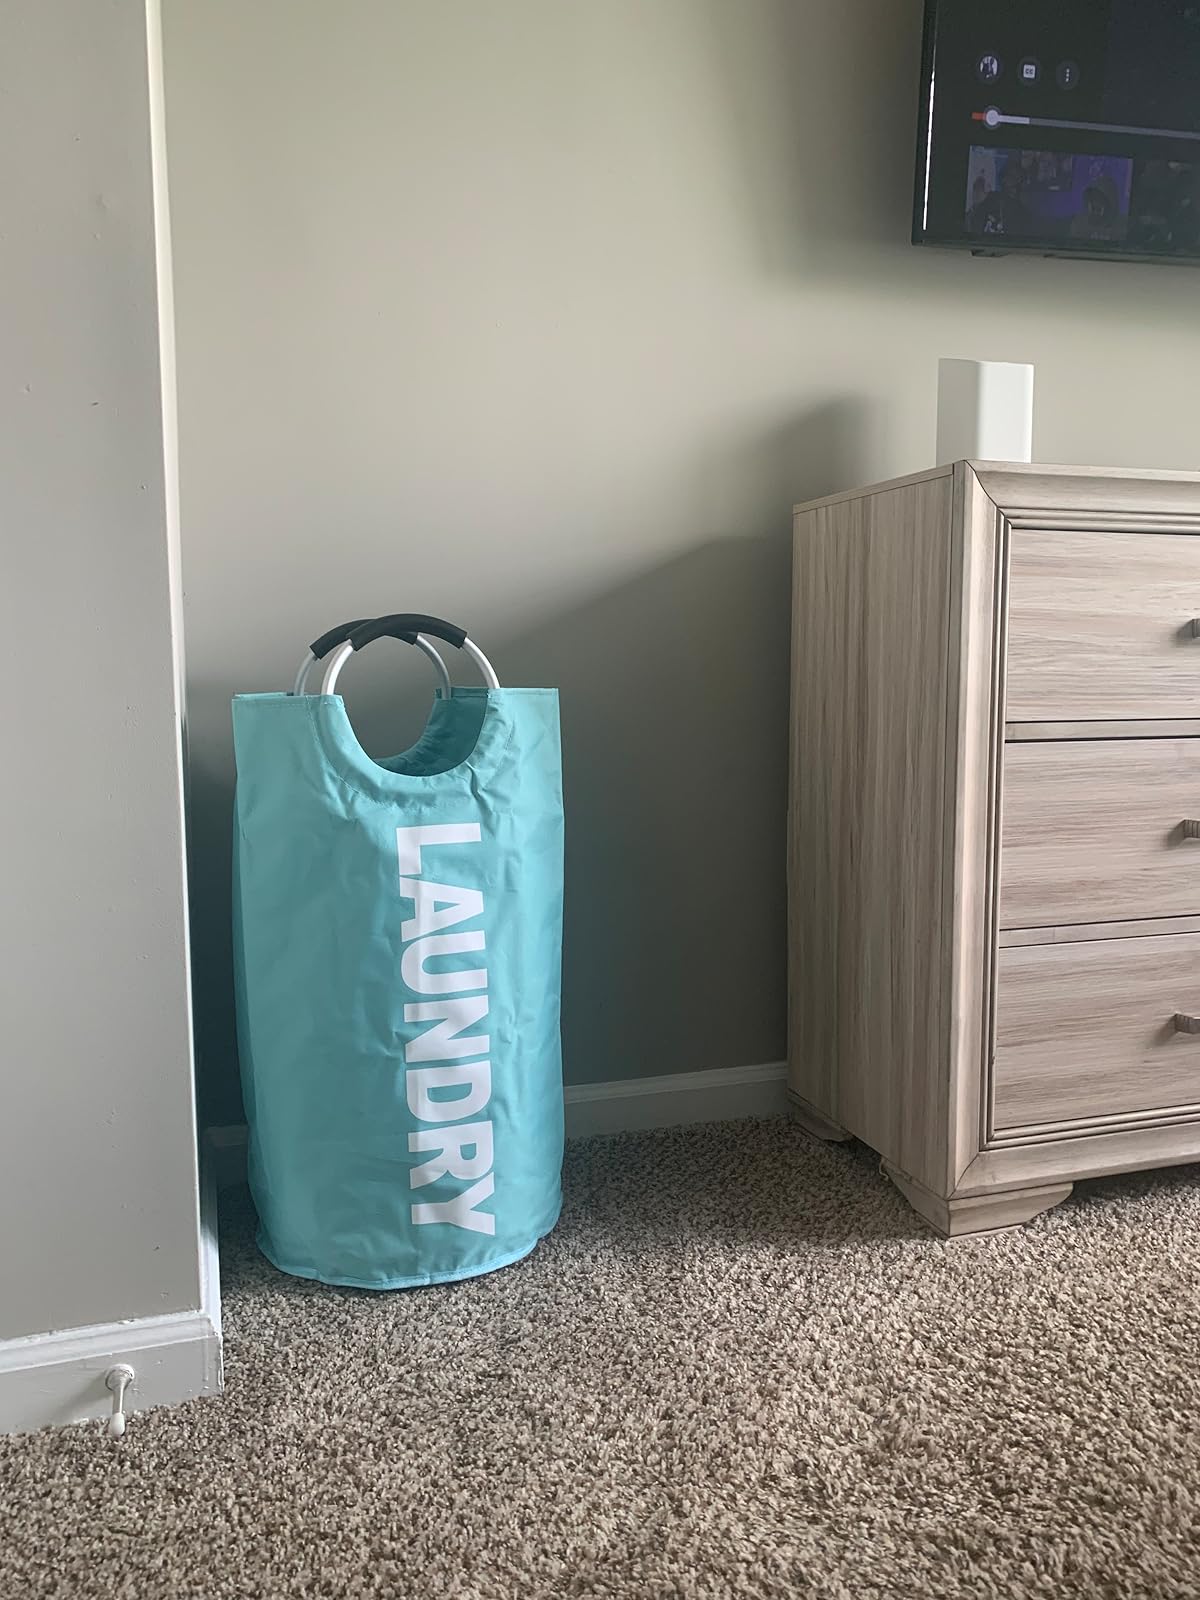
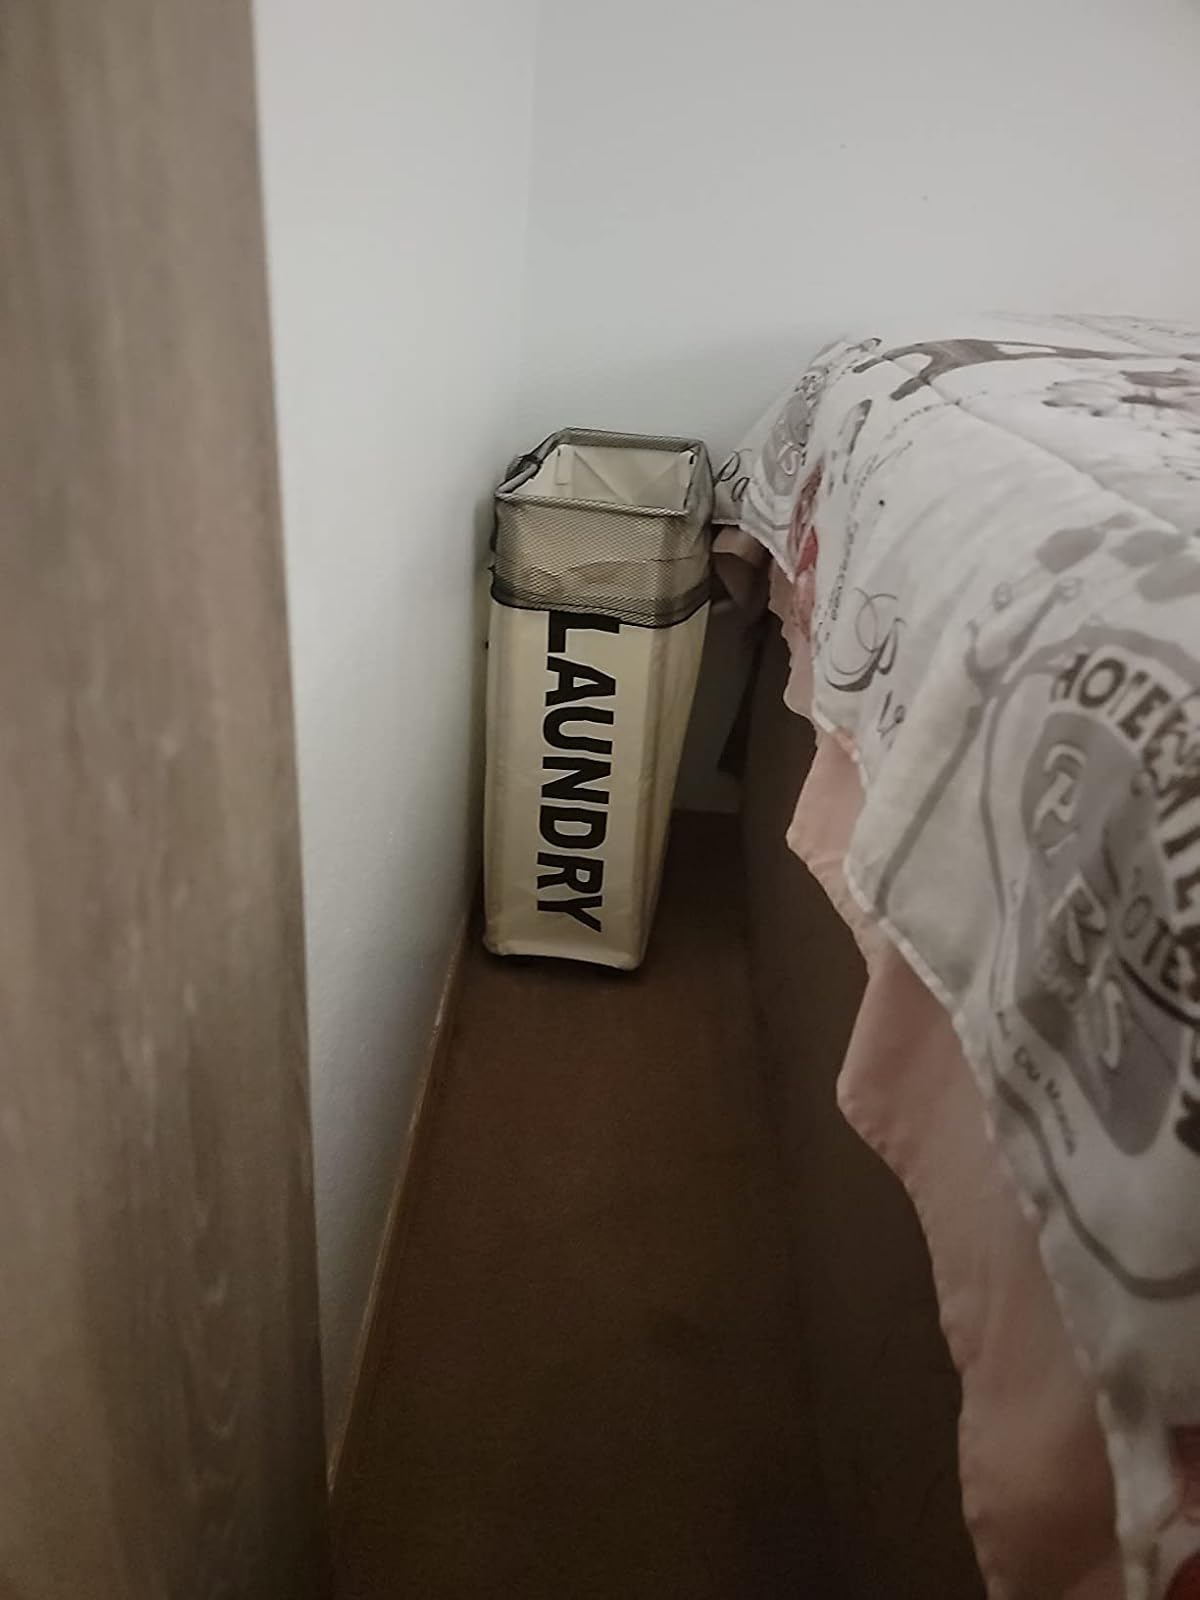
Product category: items_hamper
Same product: no